Virginia Dare

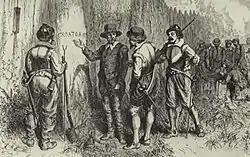
The return of Governor White to the "Lost Colony"

Nothing is known for certain of the fate of Virginia Dare or her fellow colonists. Governor White found no sign of a struggle or battle. The only clue to the colonists' fate was the word "Croatoan" carved into a post of the fort, and the letters "Cro" carved into a nearby tree. All the houses and fortifications had been dismantled, suggesting that their departure had not been hurried. Before he had left the colony, White had instructed them that, if anything happened to them, they should carve a Maltese cross on a tree nearby, indicating that their disappearance had been forced. There was no cross, and White took this to mean that they had moved to Croatoan Island (now known as Hatteras Island), but he was unable to conduct a search.